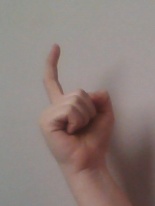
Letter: ra